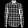
Label: Shirt